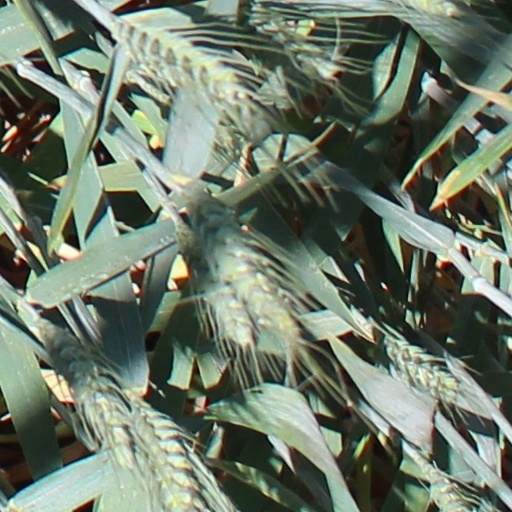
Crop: wheat